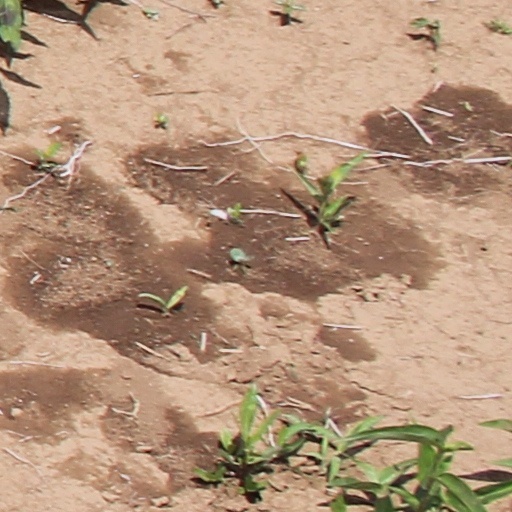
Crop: wheat